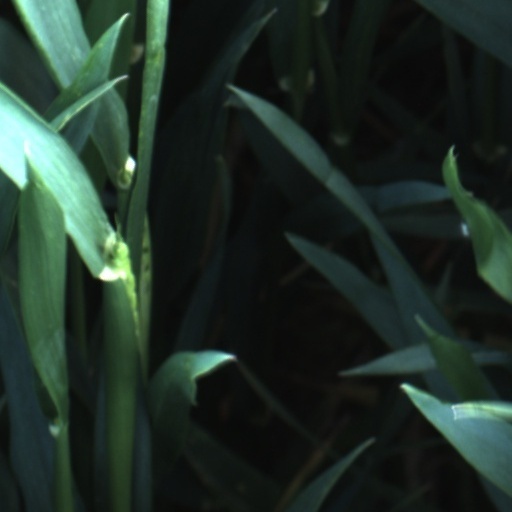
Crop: wheat